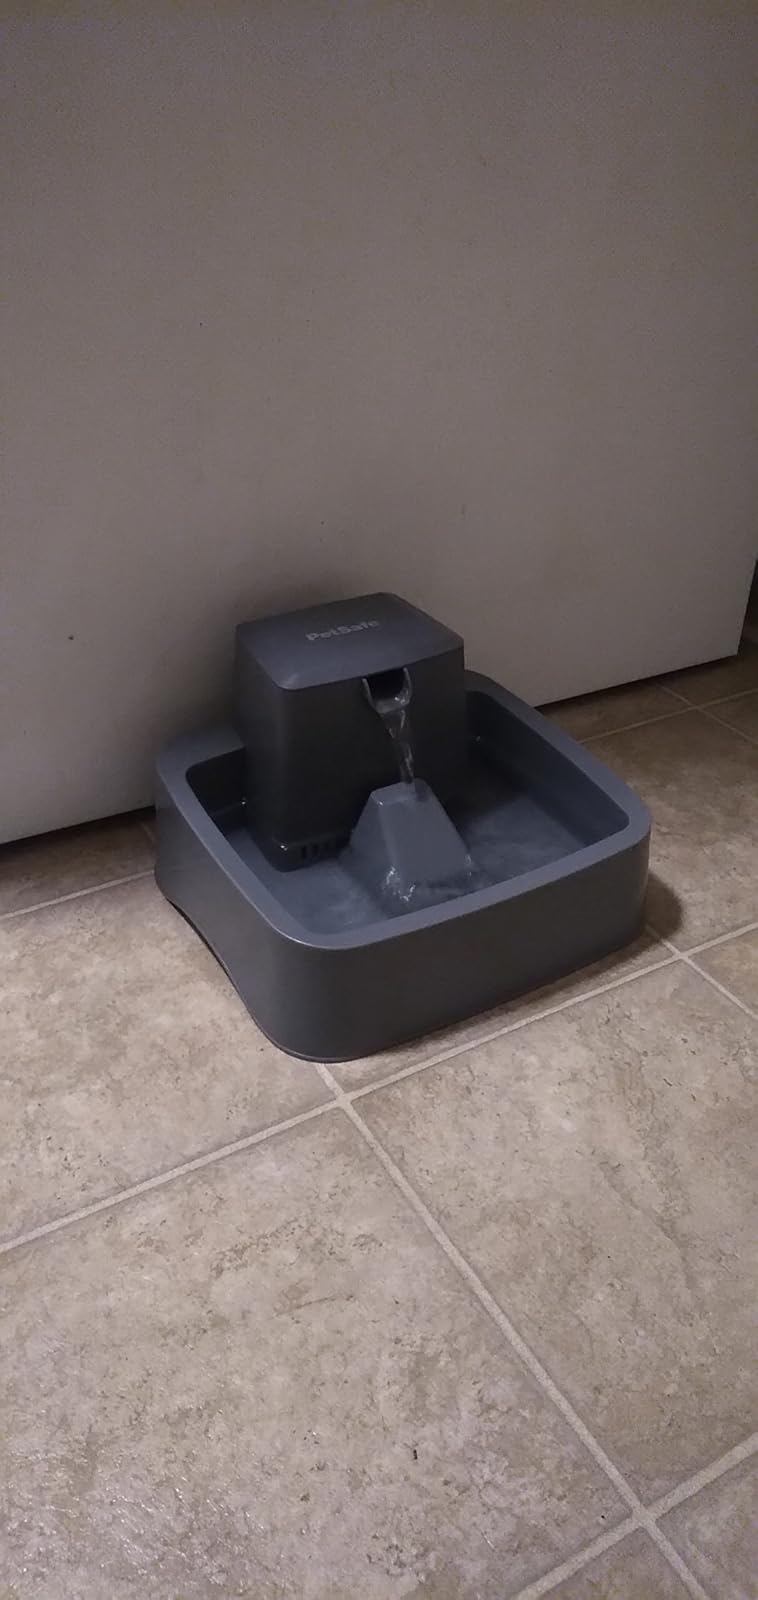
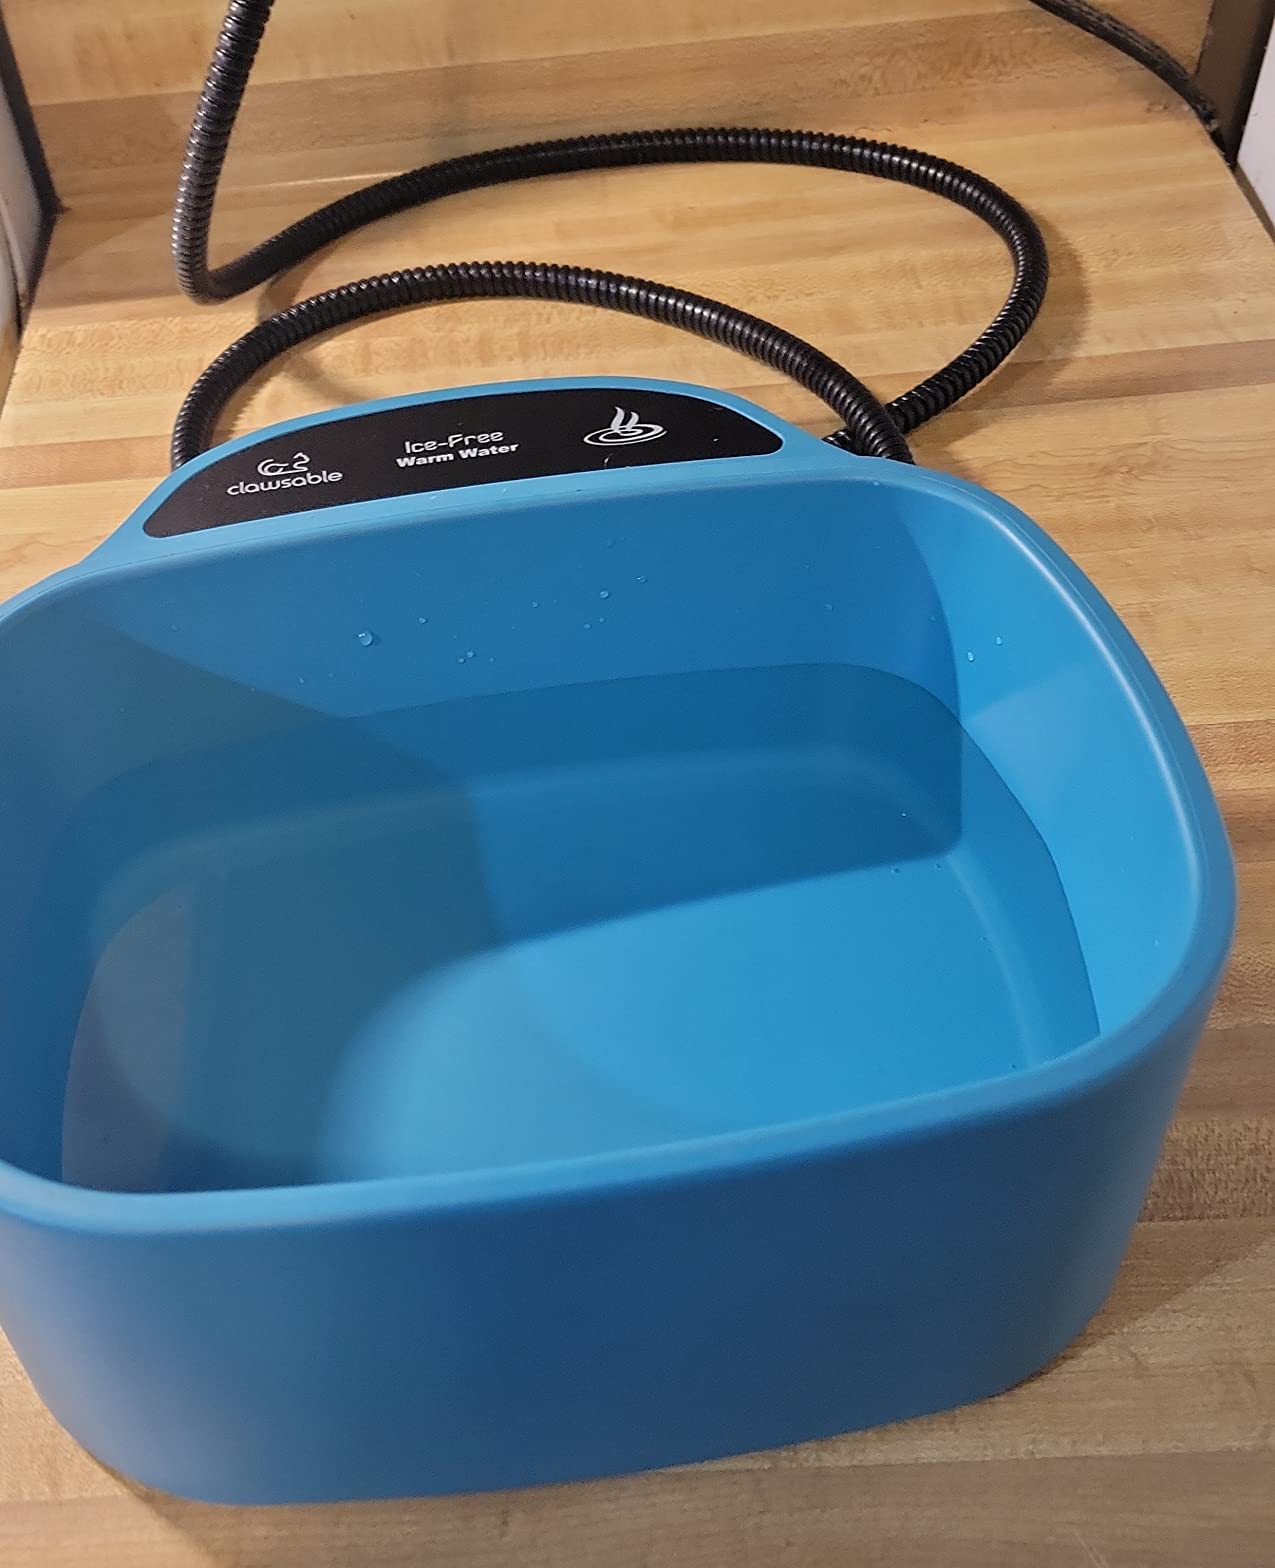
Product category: items_bowl
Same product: no